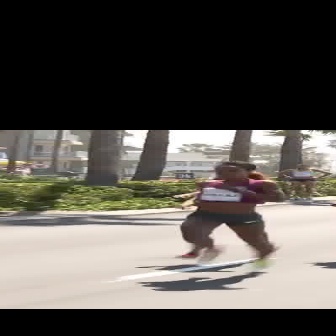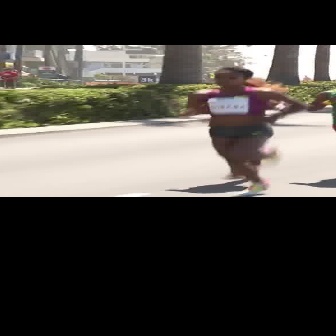
  Please identify the target specified by the bounding box [177,161,289,273] in the first image and locate it in the second image. Return the coordinates in [x_min,y_min,x_max,y_max] format.
Answer: [175,66,305,196]